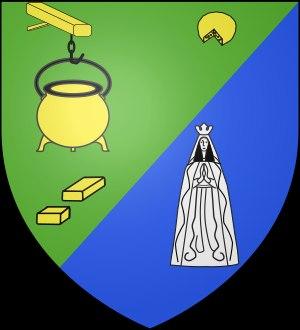
Le fromage est un aliment obtenu à partir de lait coagulé, de produits laitiers ou d'éléments du lait comme le petit-lait ou la crème. Le fromage est fabriqué à partir de lait de vache principalement, mais aussi de brebis, de chèvre, de bufflonne ou d'autres mammifères.